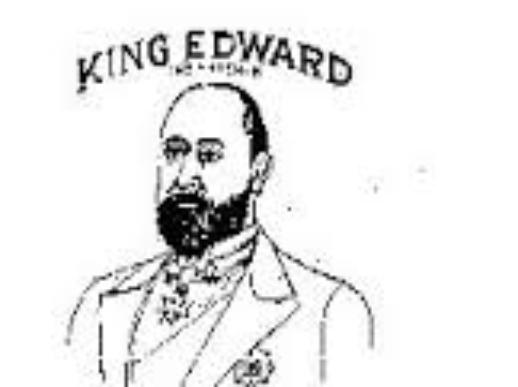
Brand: King Edward the Seventh
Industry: Necessities